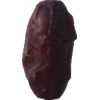
Label: dates